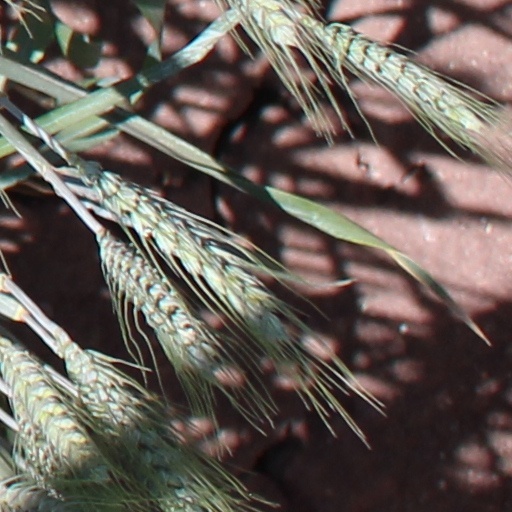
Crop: wheat